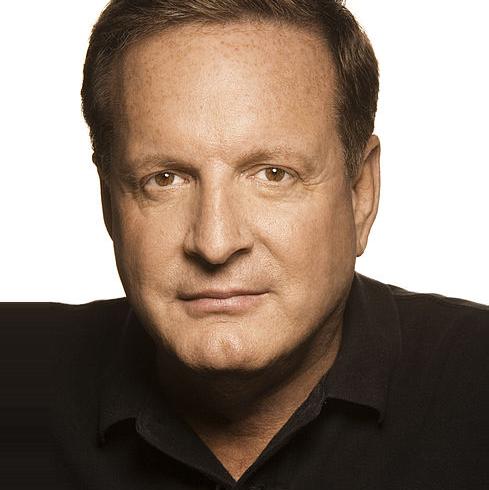
Age: 53